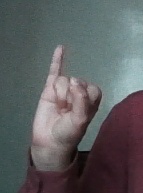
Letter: meem